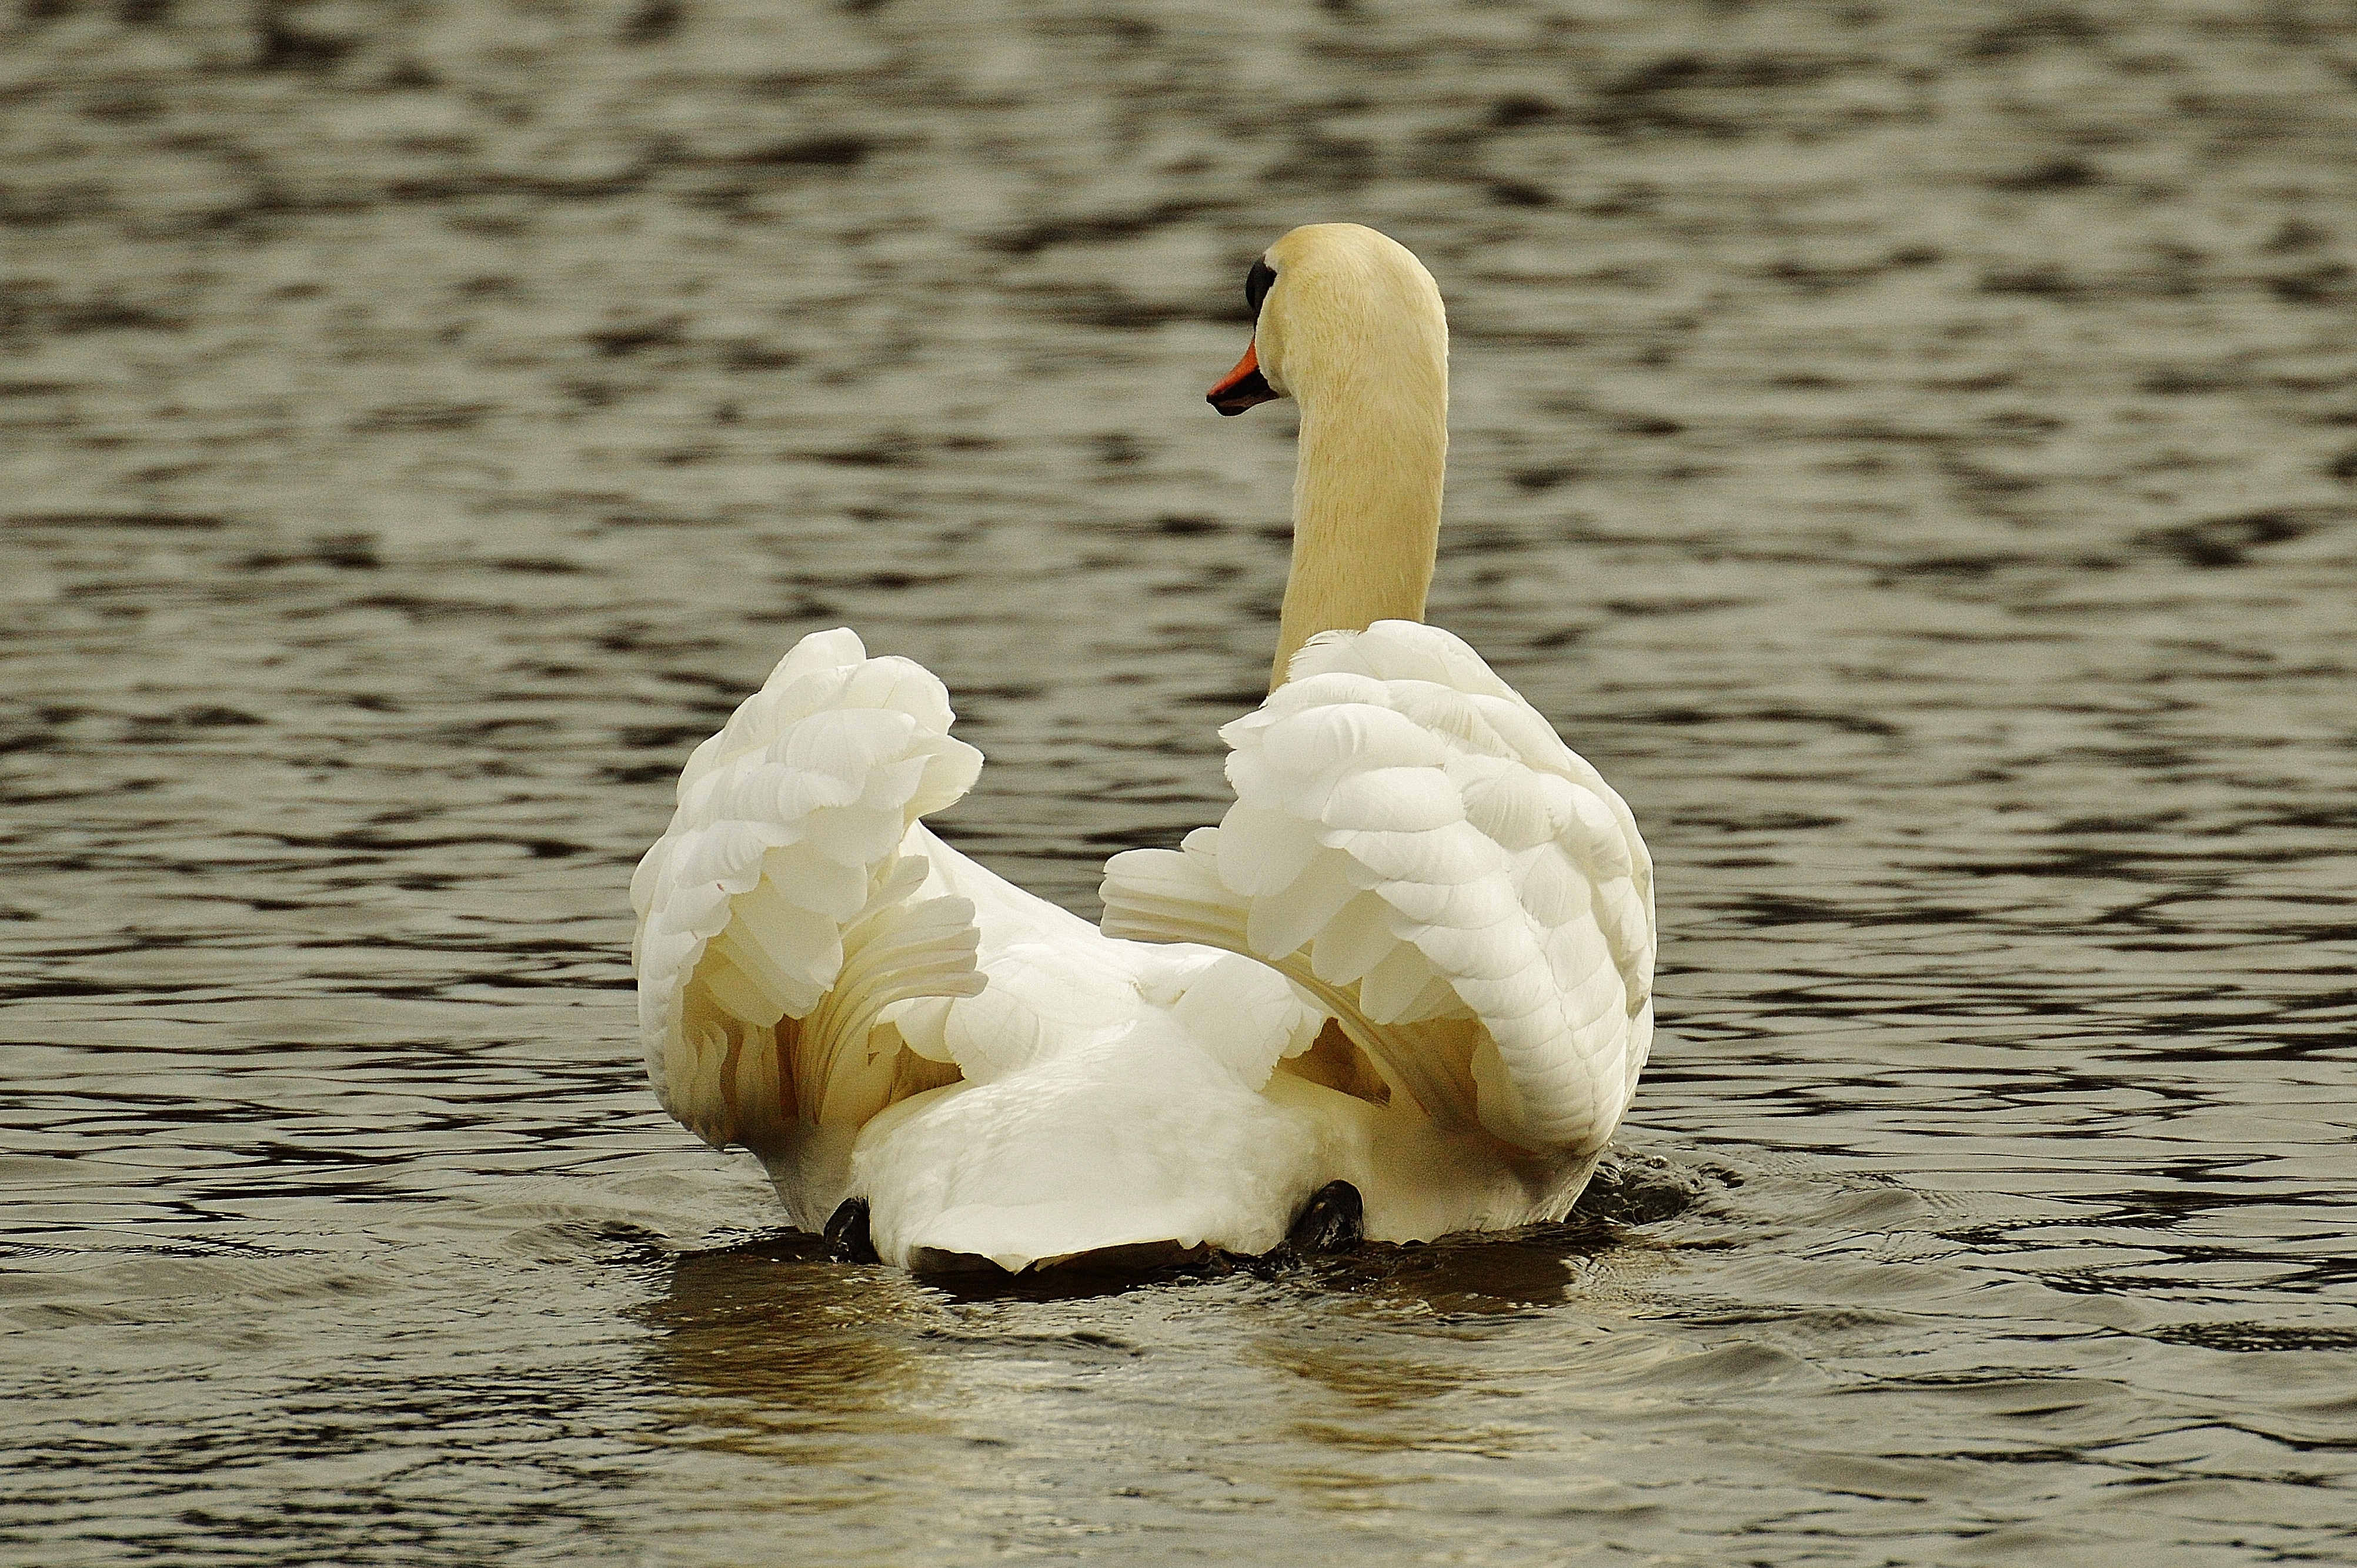
water, nature, bird, wing, lake, animal, wildlife, beak, feather, fauna, swan, swans, vertebrate, waterfowl, waters, water bird, animal world, pride, schwimmvogel, ducks geese and swans